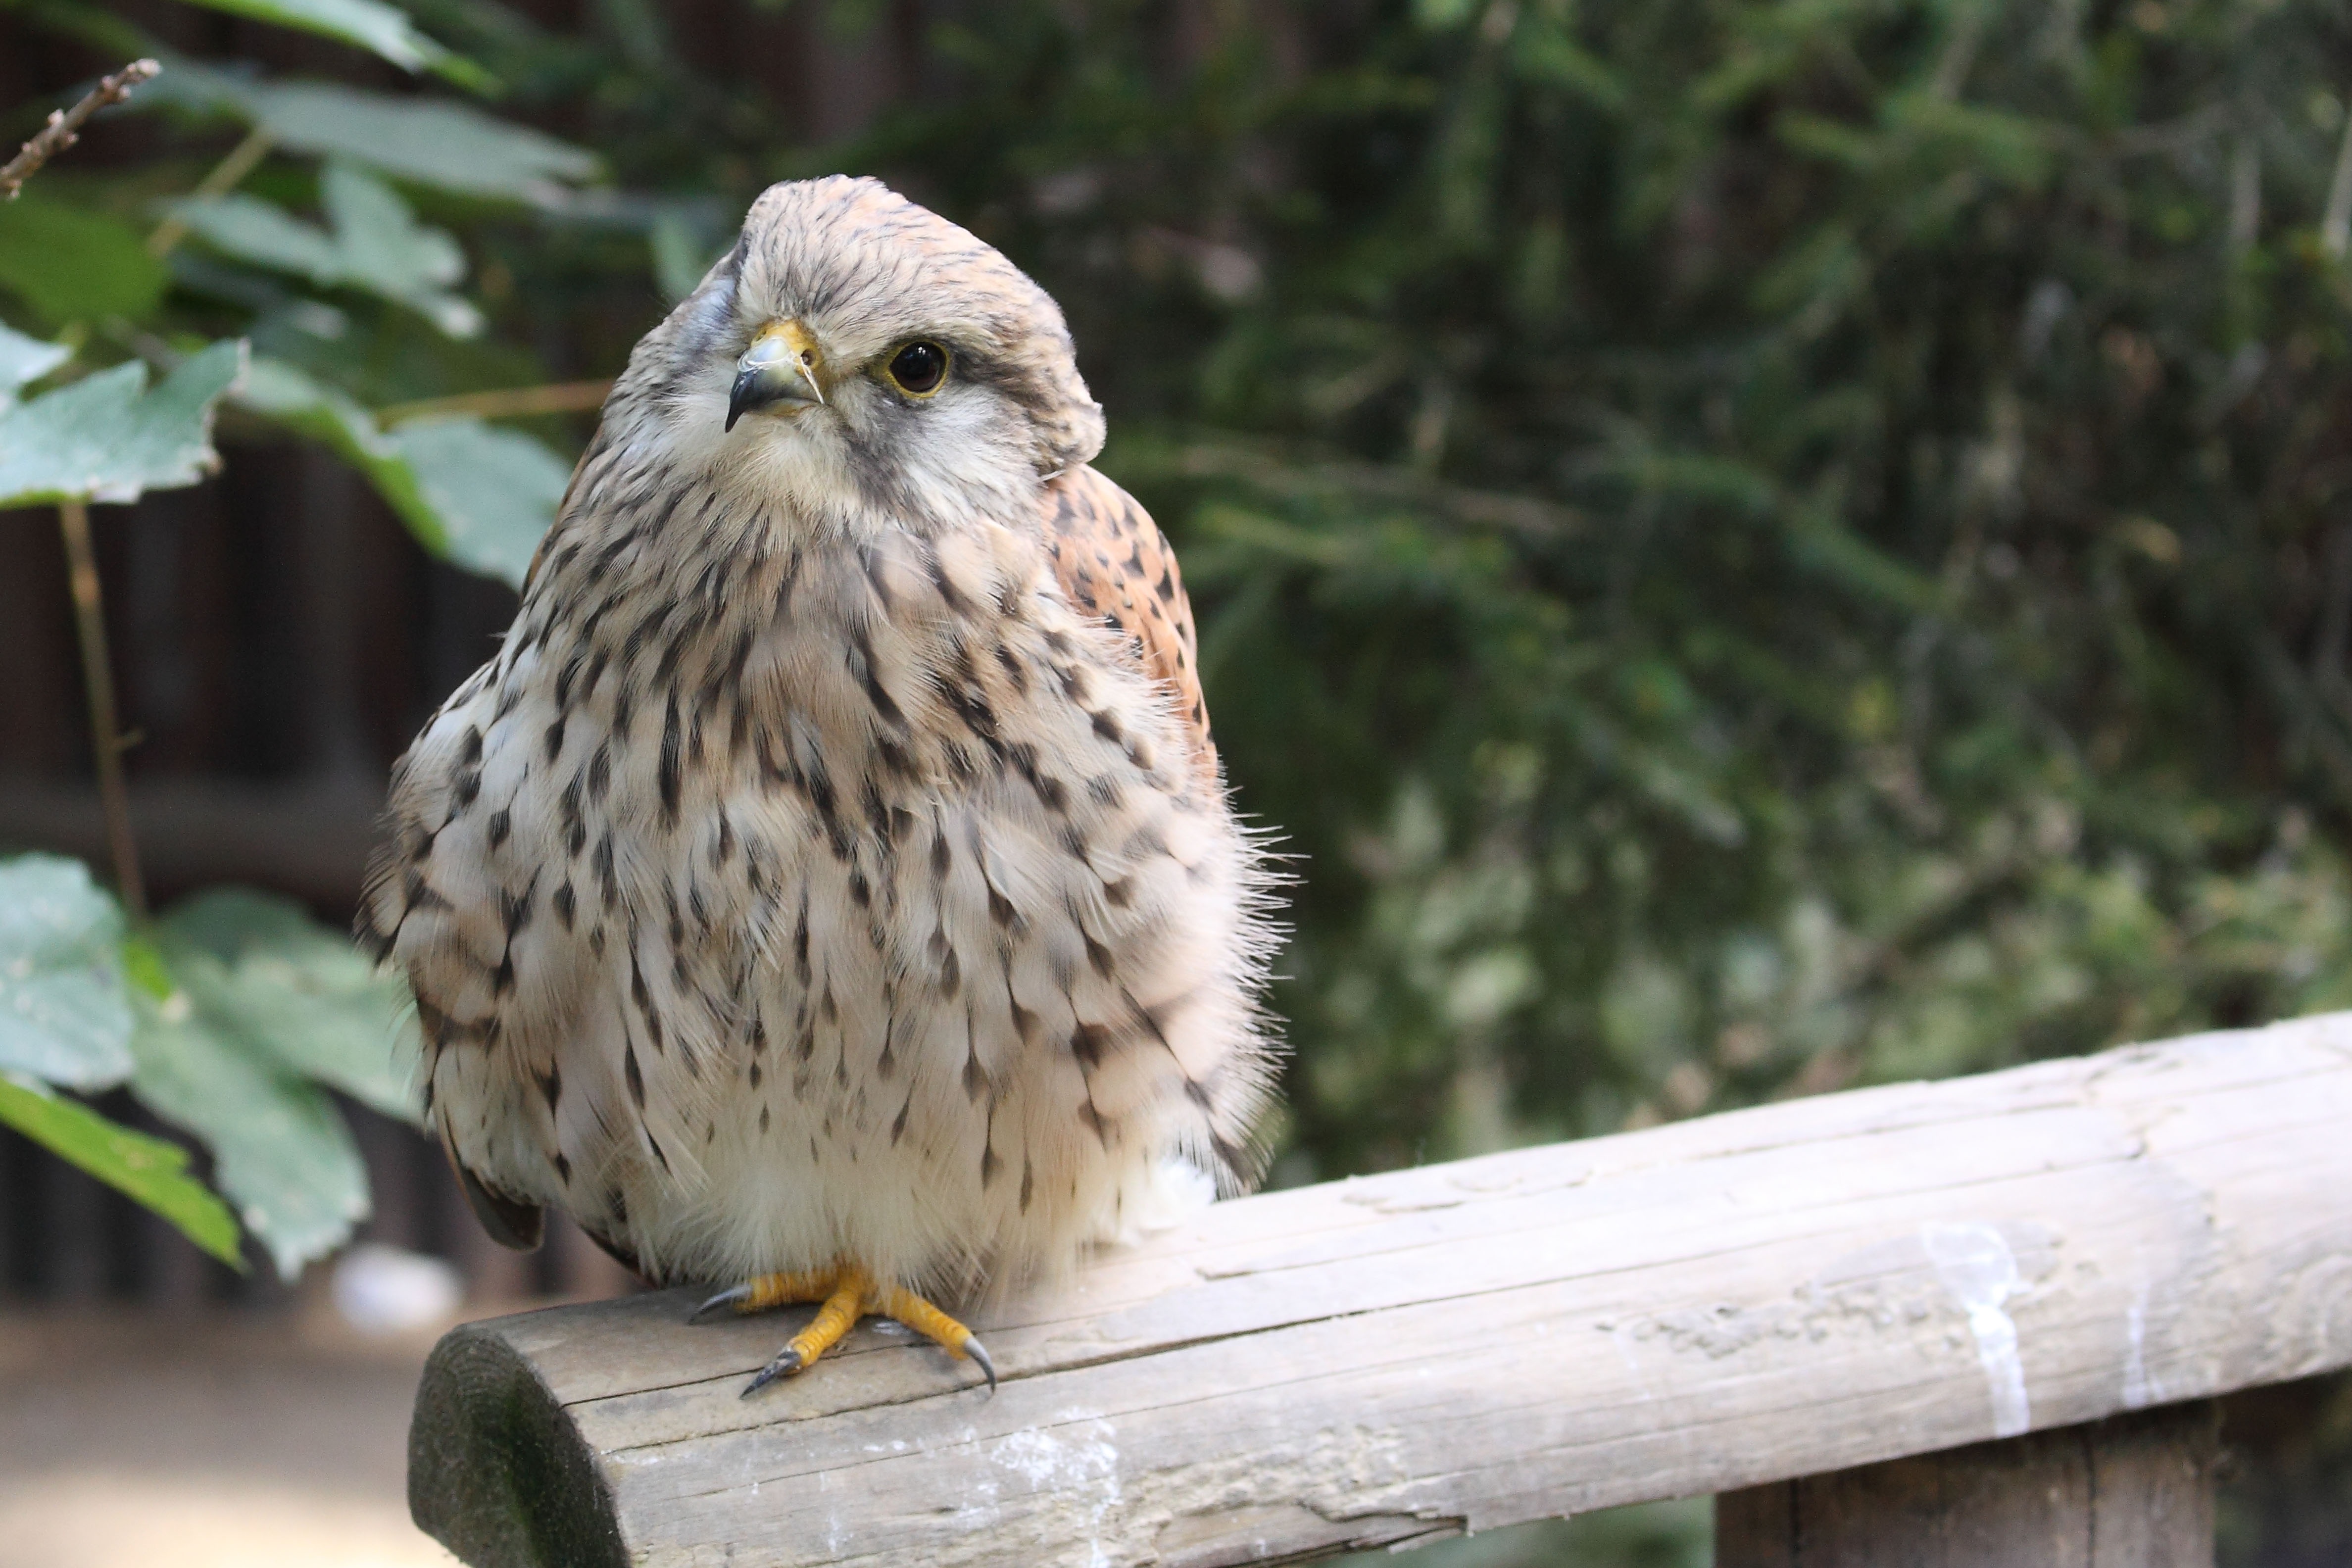
bird, wing, animal, wildlife, beak, hawk, owl, fauna, raptor, plumage, bird of prey, vertebrate, sparrow, falcon, young kestrel, perching bird, accipitriformes